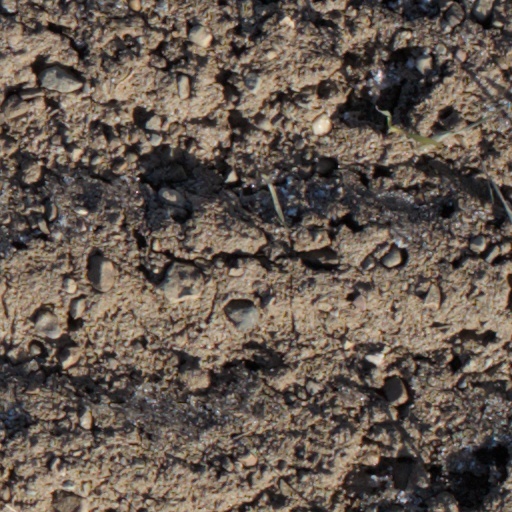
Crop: wheat